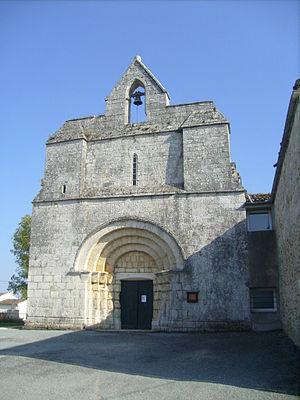
Façade de l'église de Luchat
Luchat est une commune du Sud-Ouest de la France, située dans le département de la Charente-Maritime.